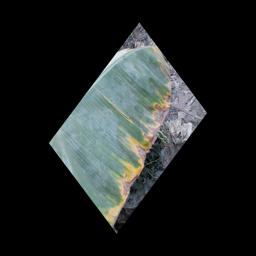
Label: POTASSIUM DEFICIENCY